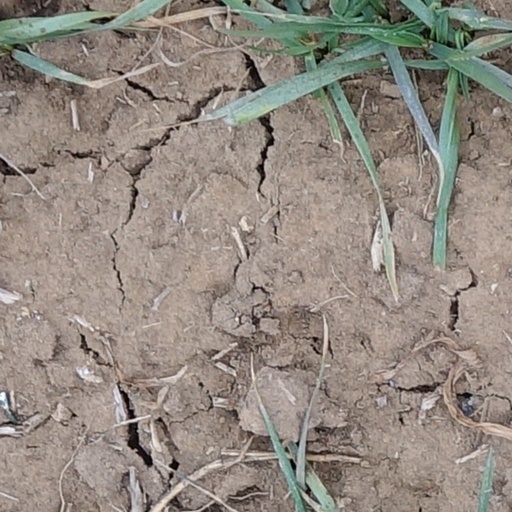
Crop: wheat